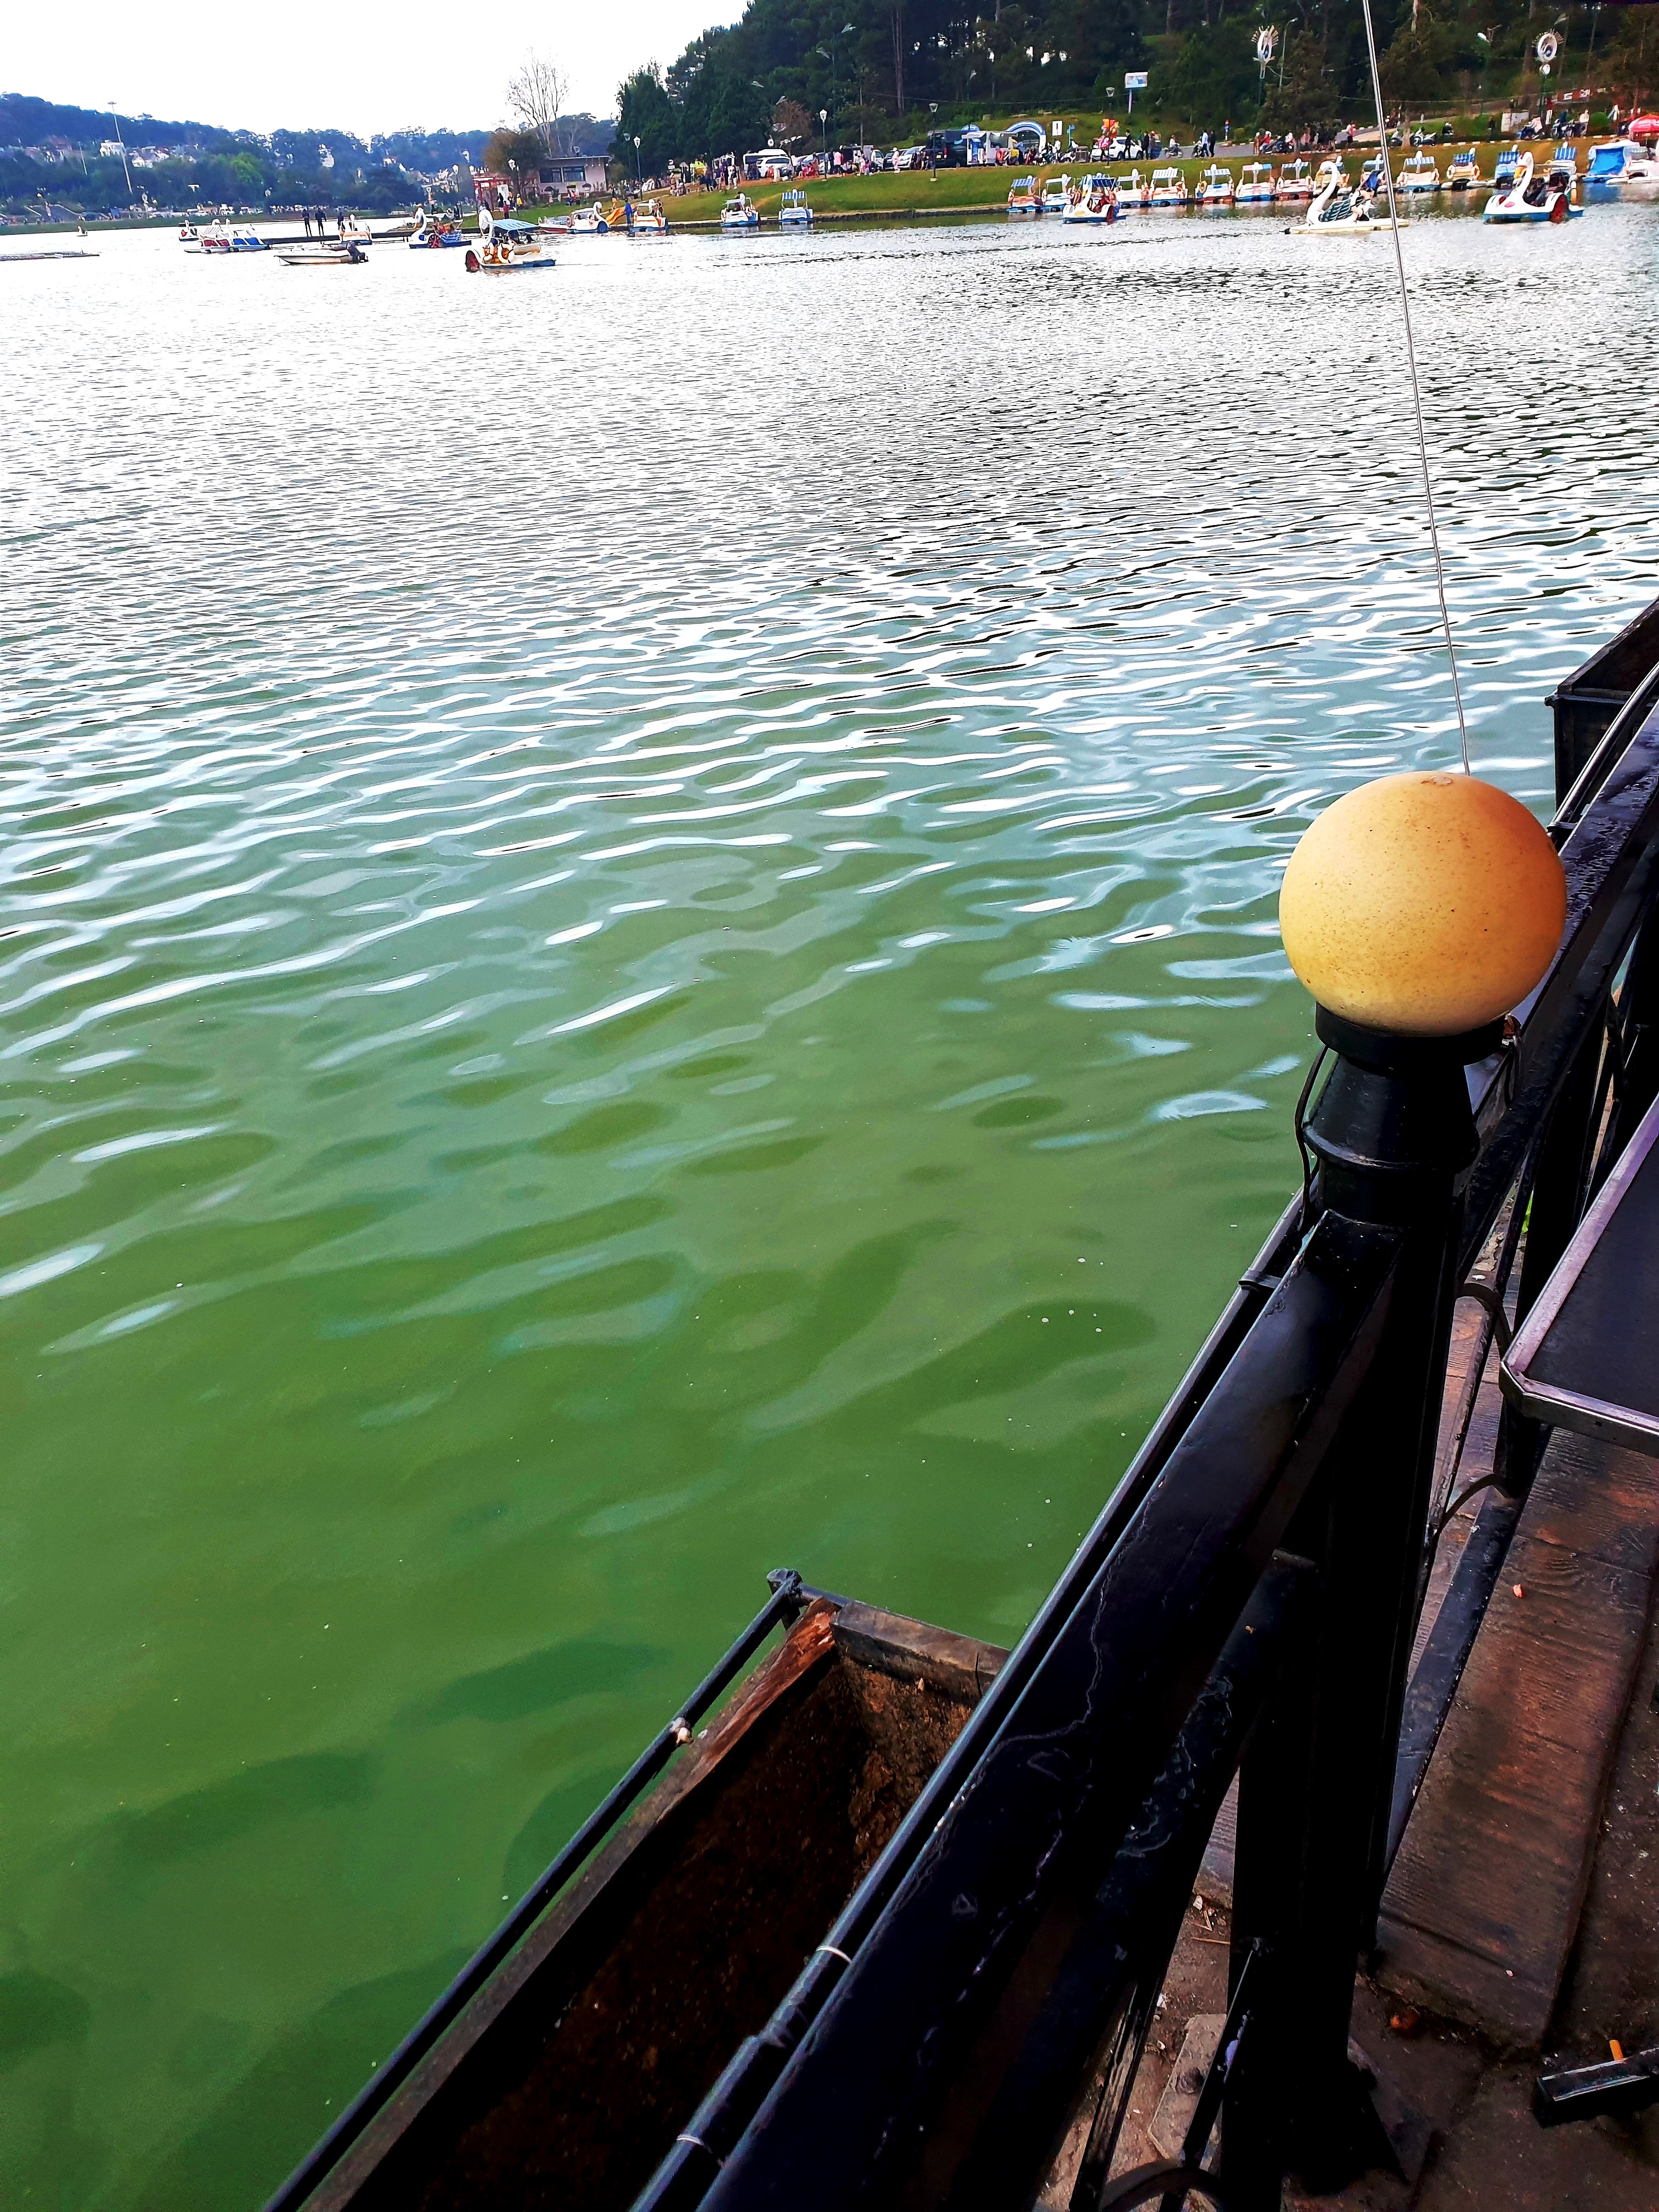
user: text: Màu nước trong hồ là gì?
assistant: text: Xanh lá cây.

user: text: Có bao nhiêu chiếc thuyền đạp vịt/thiên nga rõ ràng trên mặt hồ?
assistant: text: Chín chiếc.

user: text: Hoạt động giải trí chính mà mọi người đang tham gia trên mặt hồ là gì?
assistant: text: Chèo thuyền đạp.